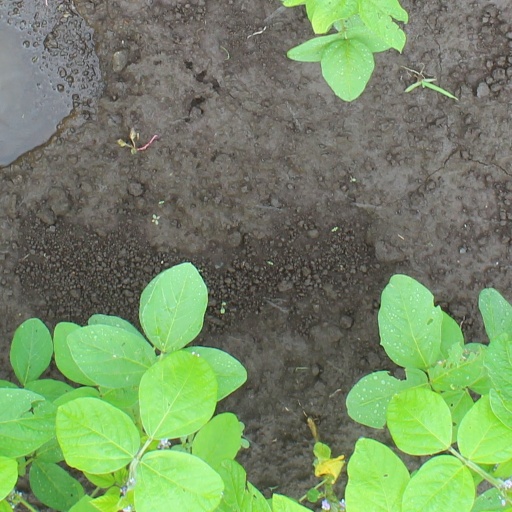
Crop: soybean